14th Mirchi Music Awards

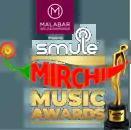

The 14th Smule Mirchi Music Awards or Mirchi Music Awards 2022 or MMA 14 is the 14th edition of the Mirchi Music Awards, held on 19 March 2022 at Yash Raj Studios to honour the best Indian music of 2020 and 2021, and broadcast on 27 March 2022 on Colors TV and digitally on JioTV, JioCinema and Voot.